A Taste for Killing

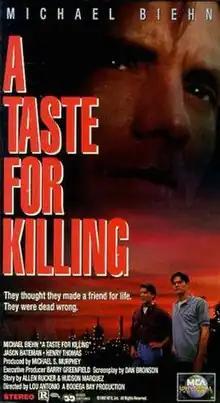

A Taste for Killing is a 1992 American made-for-television thriller drama film directed by Lou Antonio and starring Michael Biehn, Jason Bateman and Henry Thomas. It marked Renée Zellweger's film debut. The film was originally broadcast August 12, 1992 on USA Network.